Alpenhof Lodge

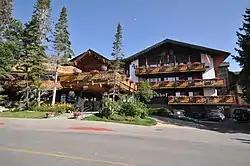

The Alpenhof Lodge in Teton Village in Teton County, Wyoming is an Alpine style hotel that was built in 1965. It was listed on the National Register of Historic Places in 2016. Alpenhof Lodge has also been a member of Historic Hotels of America, an official program of the National Trust for Historic Preservation, since 2017.